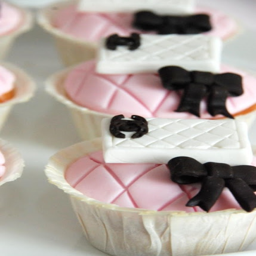
fashion business and a city themed ideas for a party